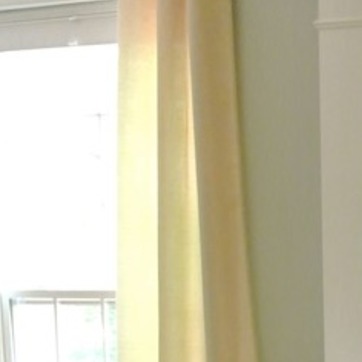
Material: fabric